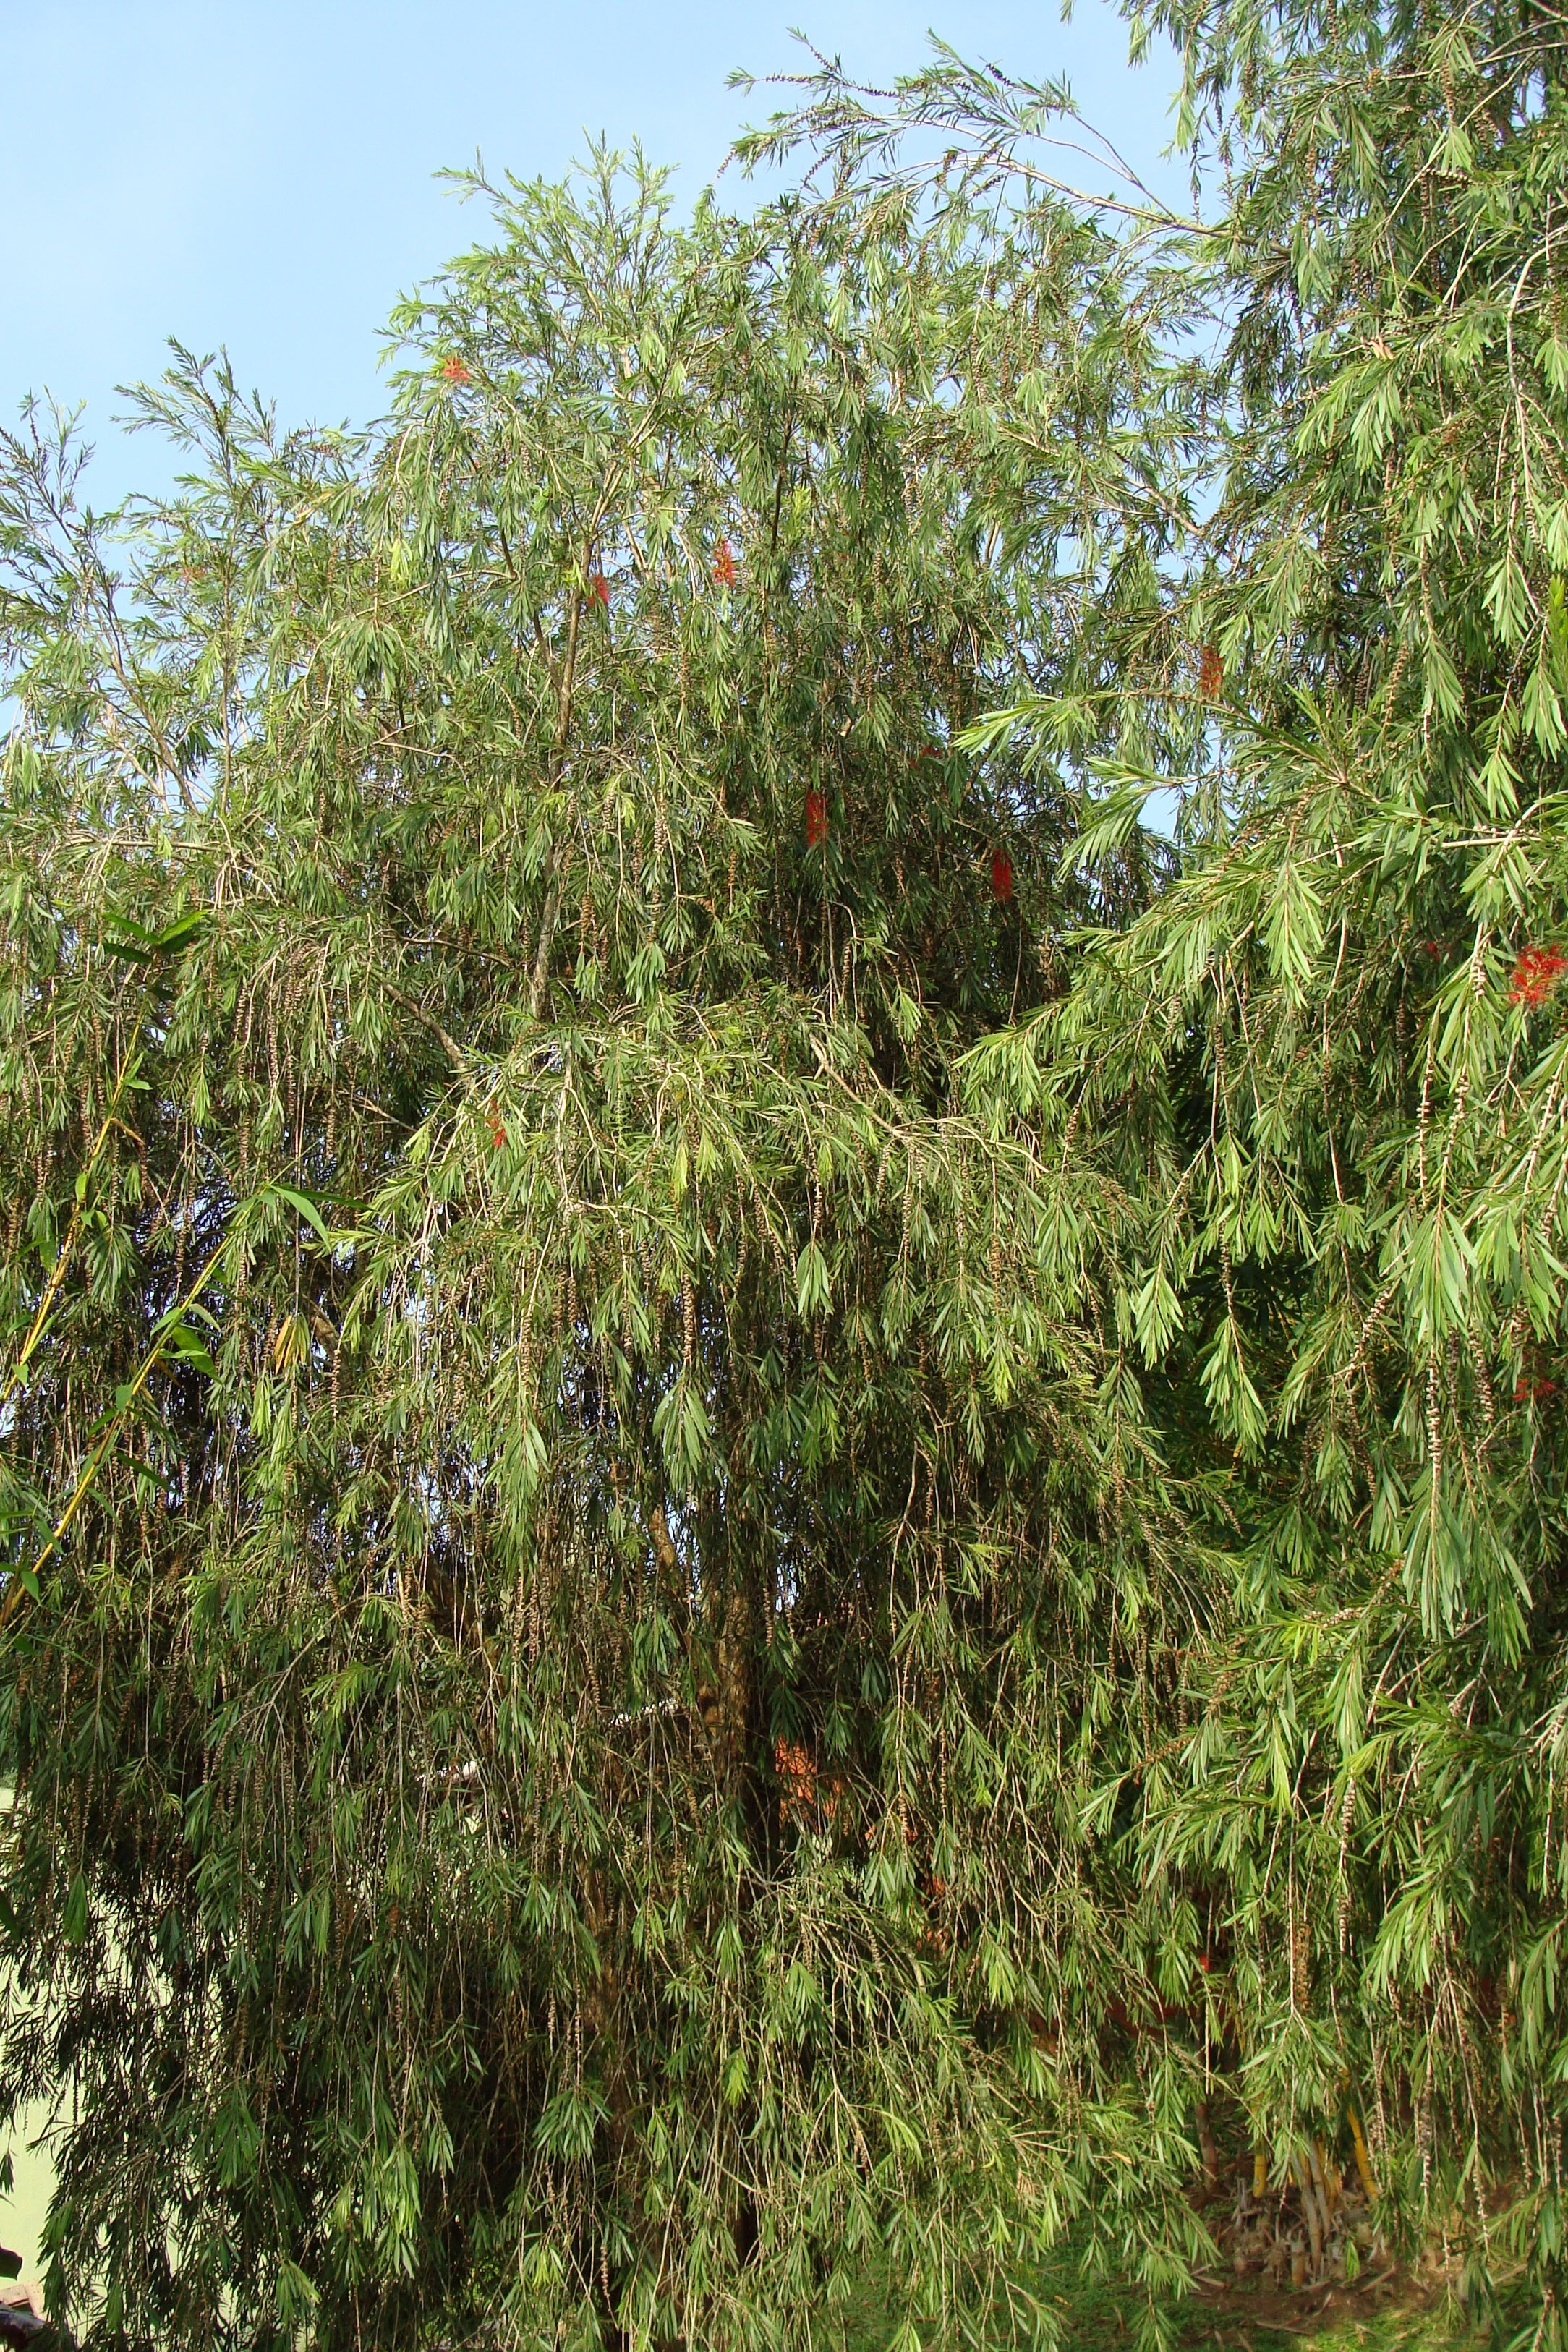
tree, plant, leaf, flower, produce, evergreen, botany, flora, flowers, vegetation, shrub, rainforest, deciduous, india, ecosystem, flowering plant, biome, myrtaceae, callistemon viminalis, woody plant, temperate coniferous forest, land plant, weeping bottle brush